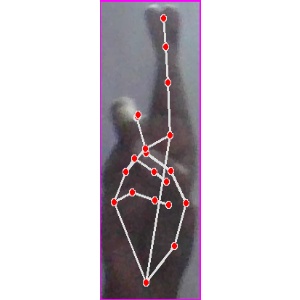
अक्षर: र